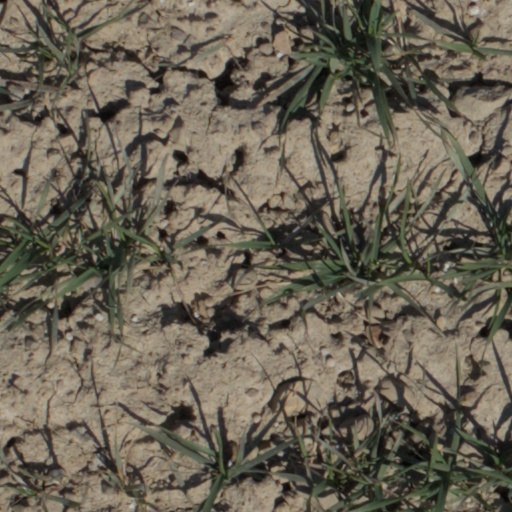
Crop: wheat